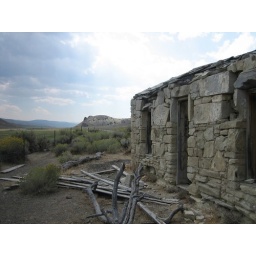
Abandoned old stone house along the highway in Nevada